Biographies of Frédéric Chopin

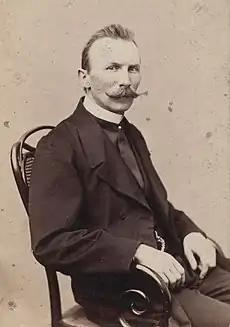
, one of Chopin's early biographers

By the first decades of the 21st century, over a hundred biographies of Frédéric Chopin had been published.